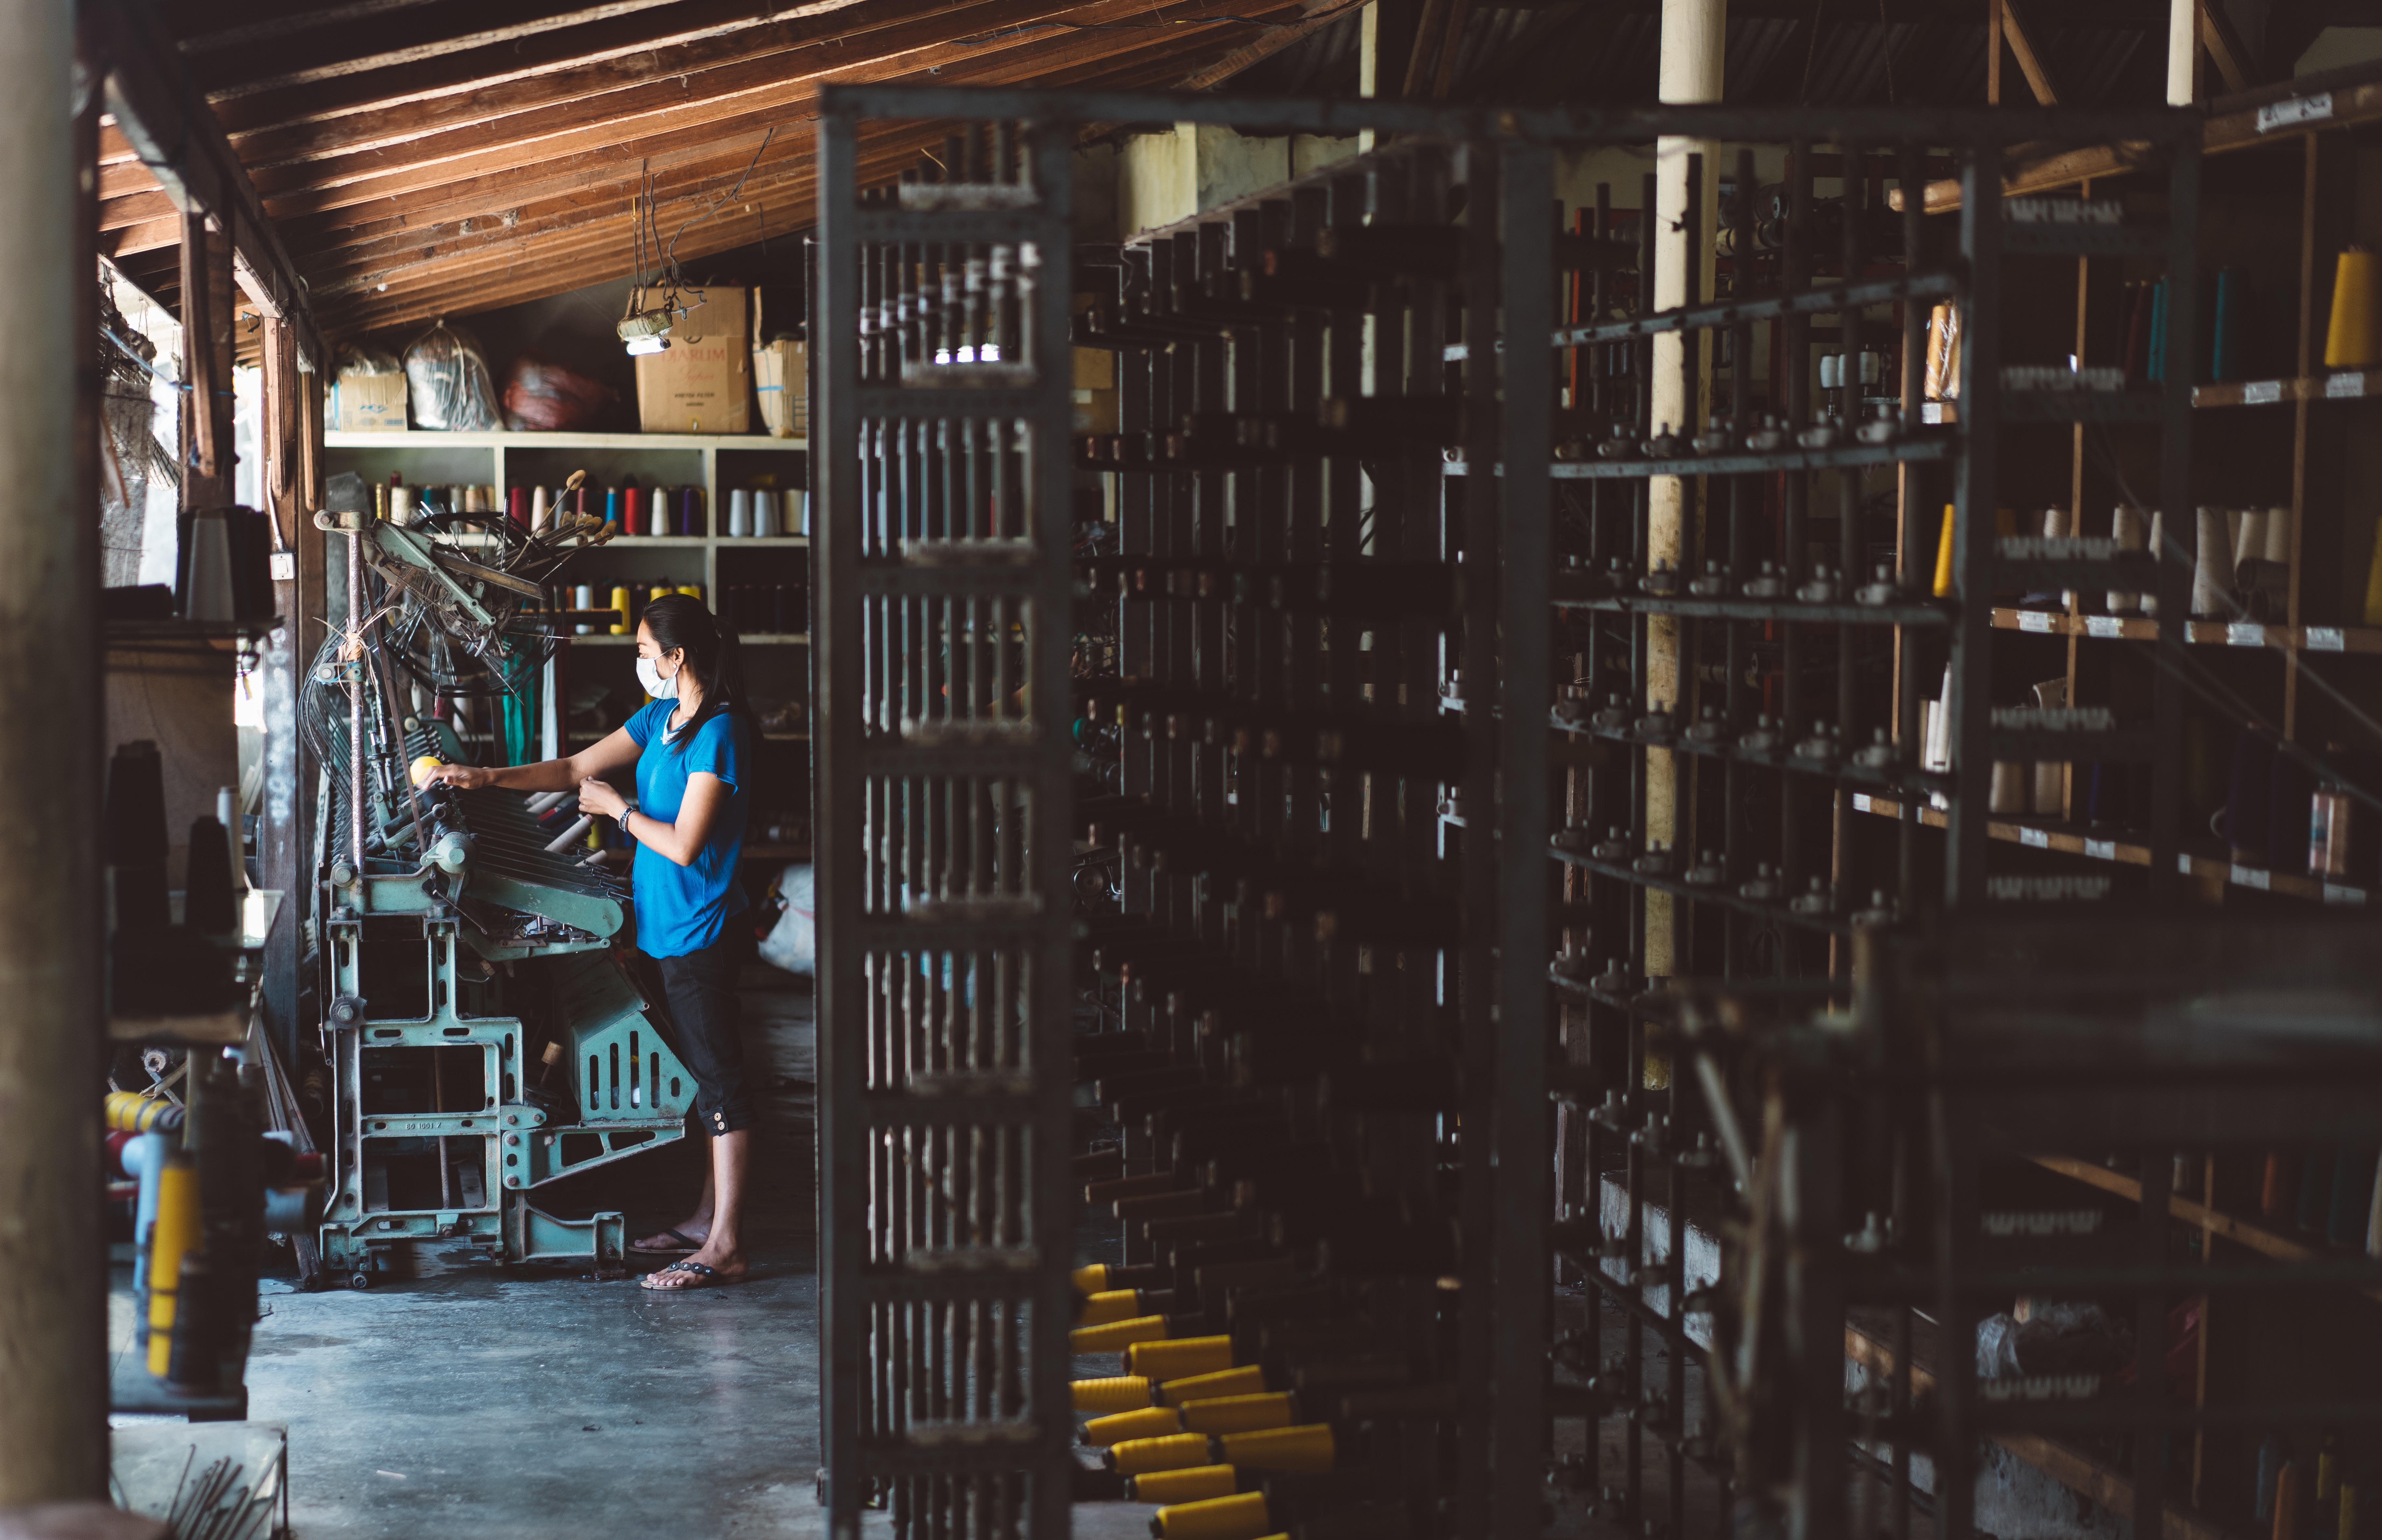
brown, machinery, clothing, thread, art, gas mask, urban area